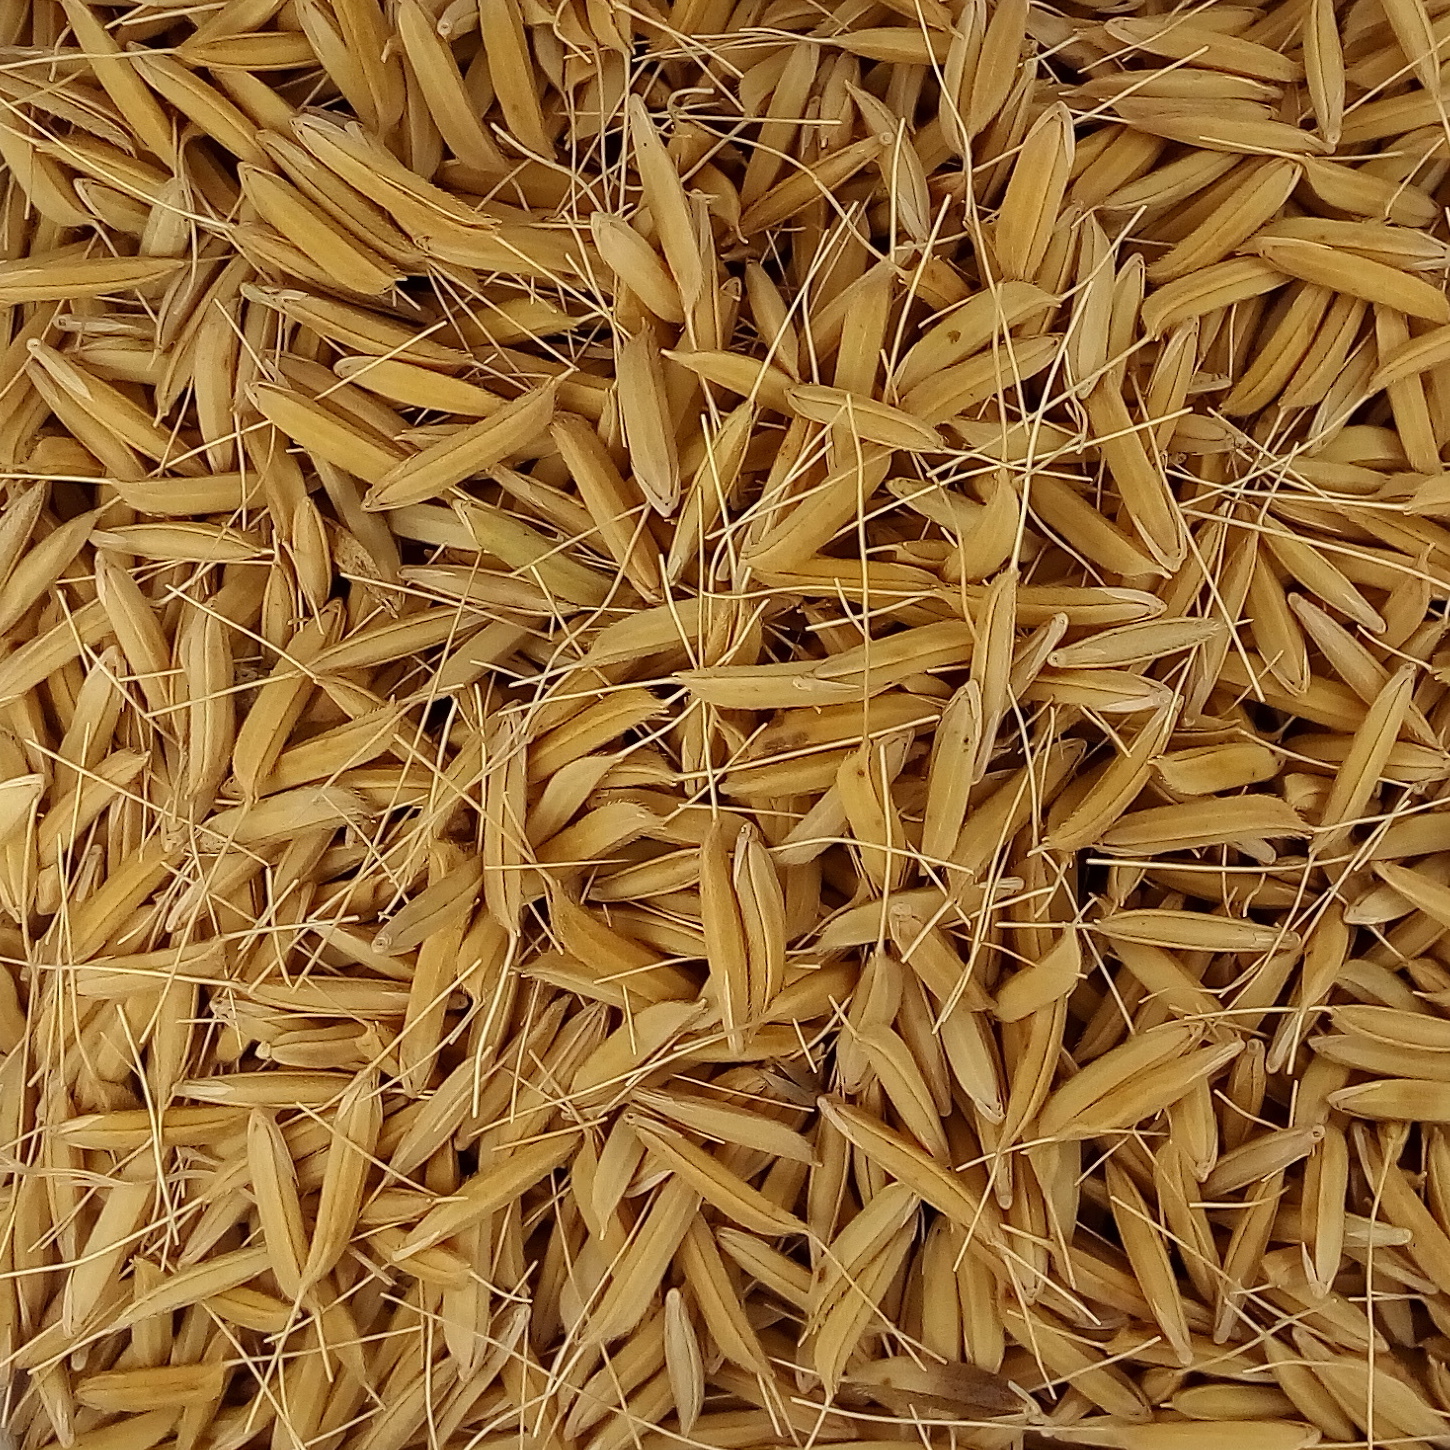
Rice seed variety: 1637